Roman Catholic Archdiocese of Vancouver

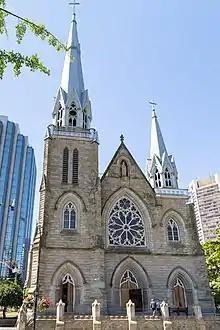
Holy Rosary Cathedral in Vancouver, British Columbia

The Roman Catholic Metropolitan Archdiocese of Vancouver is a Roman Catholic Latin archdiocese that includes part of the Canadian province of British Columbia.